Tianzhong

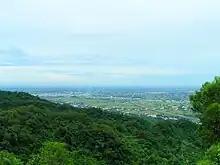
Aerial view of Tianzhong from the Bagua Mountain Range

Tianzhong encompasses with a population of 39,701 as of January 2023. Most of the township is part of Changhua Plain, with the Bagua Mountain Range to the east.